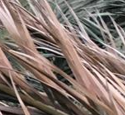
Label: Potassium Deficiency